Irpinia

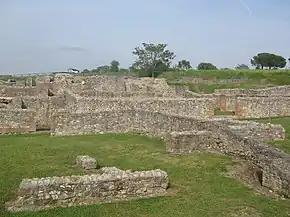
Ruins of the town Aeclanum.

The territory is largely mountainous, with an intricate network of hills and valleys and a predominantly limestone Karst topography. To the north-east, however, the rocks are mostly sandstone, and the land's elevation is relatively lower. Irpinia is centred on the section of the Apennines which spans from the northern to the springs of the Sele River; the highest peak is Mount Avella (1,591 m). To the south are the Picentini Mountains, which include the highest peak of the region, Mount Cervialto (1,809 m). Irpinia is bordered on the east by the Ofanto valley, while to the north it merges with Sannio and Daunia.